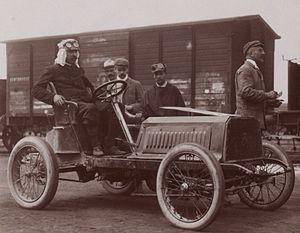
[Collection Jules Beau. Photographie sportive]
Le Circuit des Ardennes est une course annuelle de véhicules motorisés créée par le baron Pierre de Crawhez et organisée au départ de la ville de Bastogne en Belgique, de 1902 à 1907.